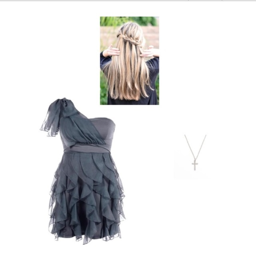
i want this dress for winter formal !